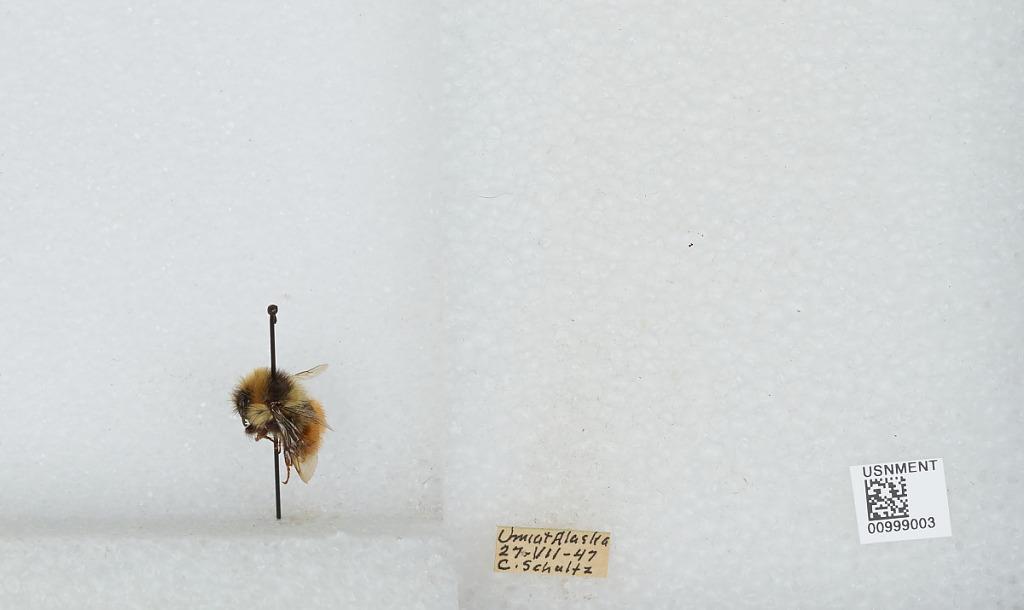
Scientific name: Bombus (Pyrobombus) sylvicola Kirby
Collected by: C. Schultz
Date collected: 1947-7-27
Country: United States
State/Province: Alaska
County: North Slope
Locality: Umiat
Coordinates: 69.3669, -152.144